White Sea–Baltic Canal

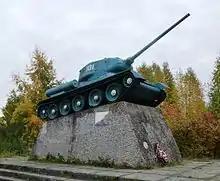
A T-34 installed in 1969 to commemorate the 25th anniversary of the liberation of Medvezhyegorsk

On December 6 in a -37 °C frost, Finnish troops captured Povenets, the southern entrance to the BBK.